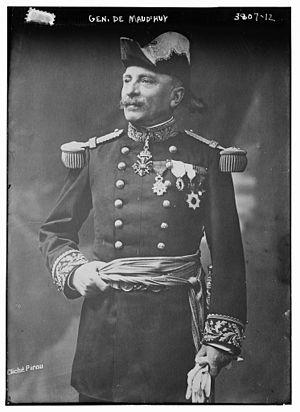
Louis Ernest de Maud'huy, est un officier général français, député de la Moselle de 1919 à 1921.
Cet article est une liste de saint-cyriens notoires, qui disposent d'un article Wikipédia, classée par promotion, et par ordre alphabétique à l'intérieur de chacune d’elles.